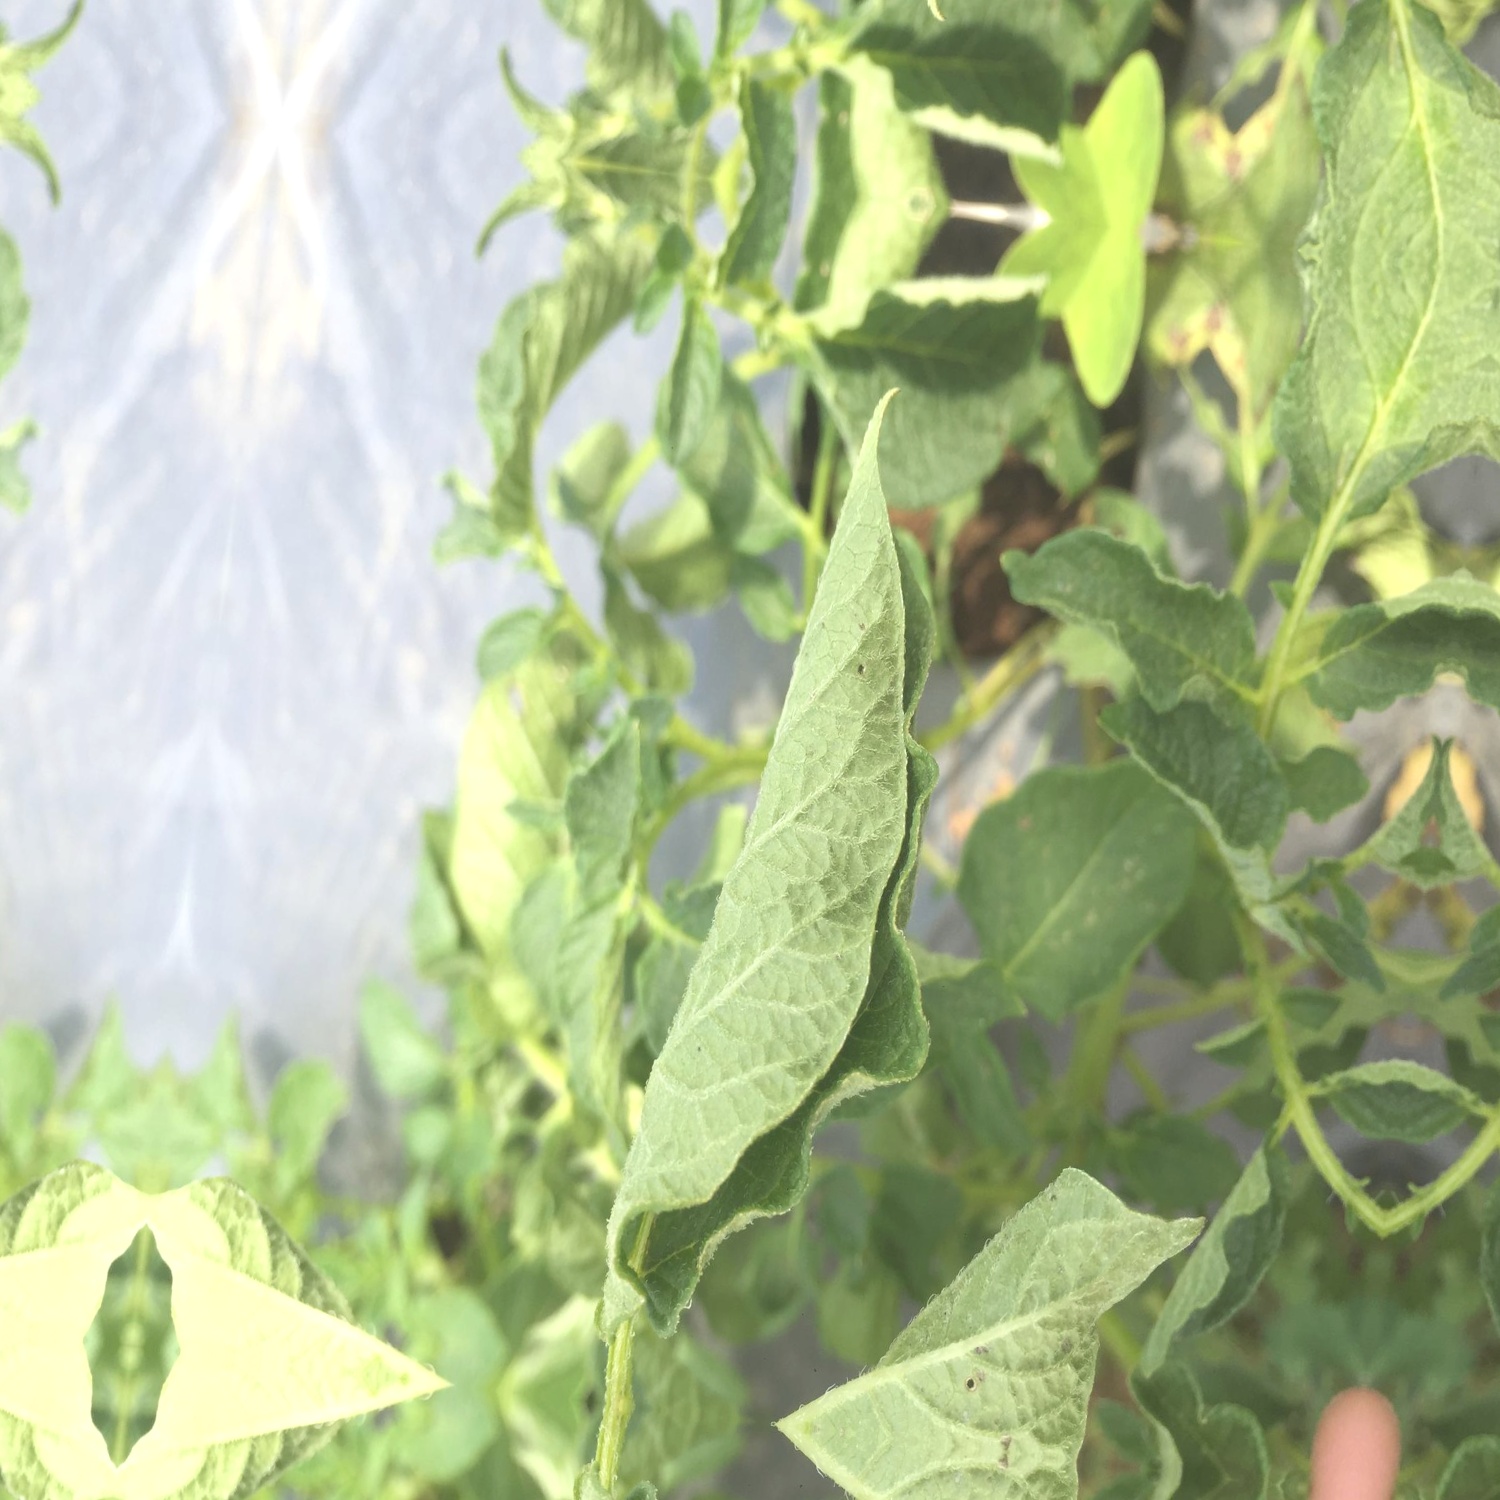
Etiqueta: Pudricion_Parda